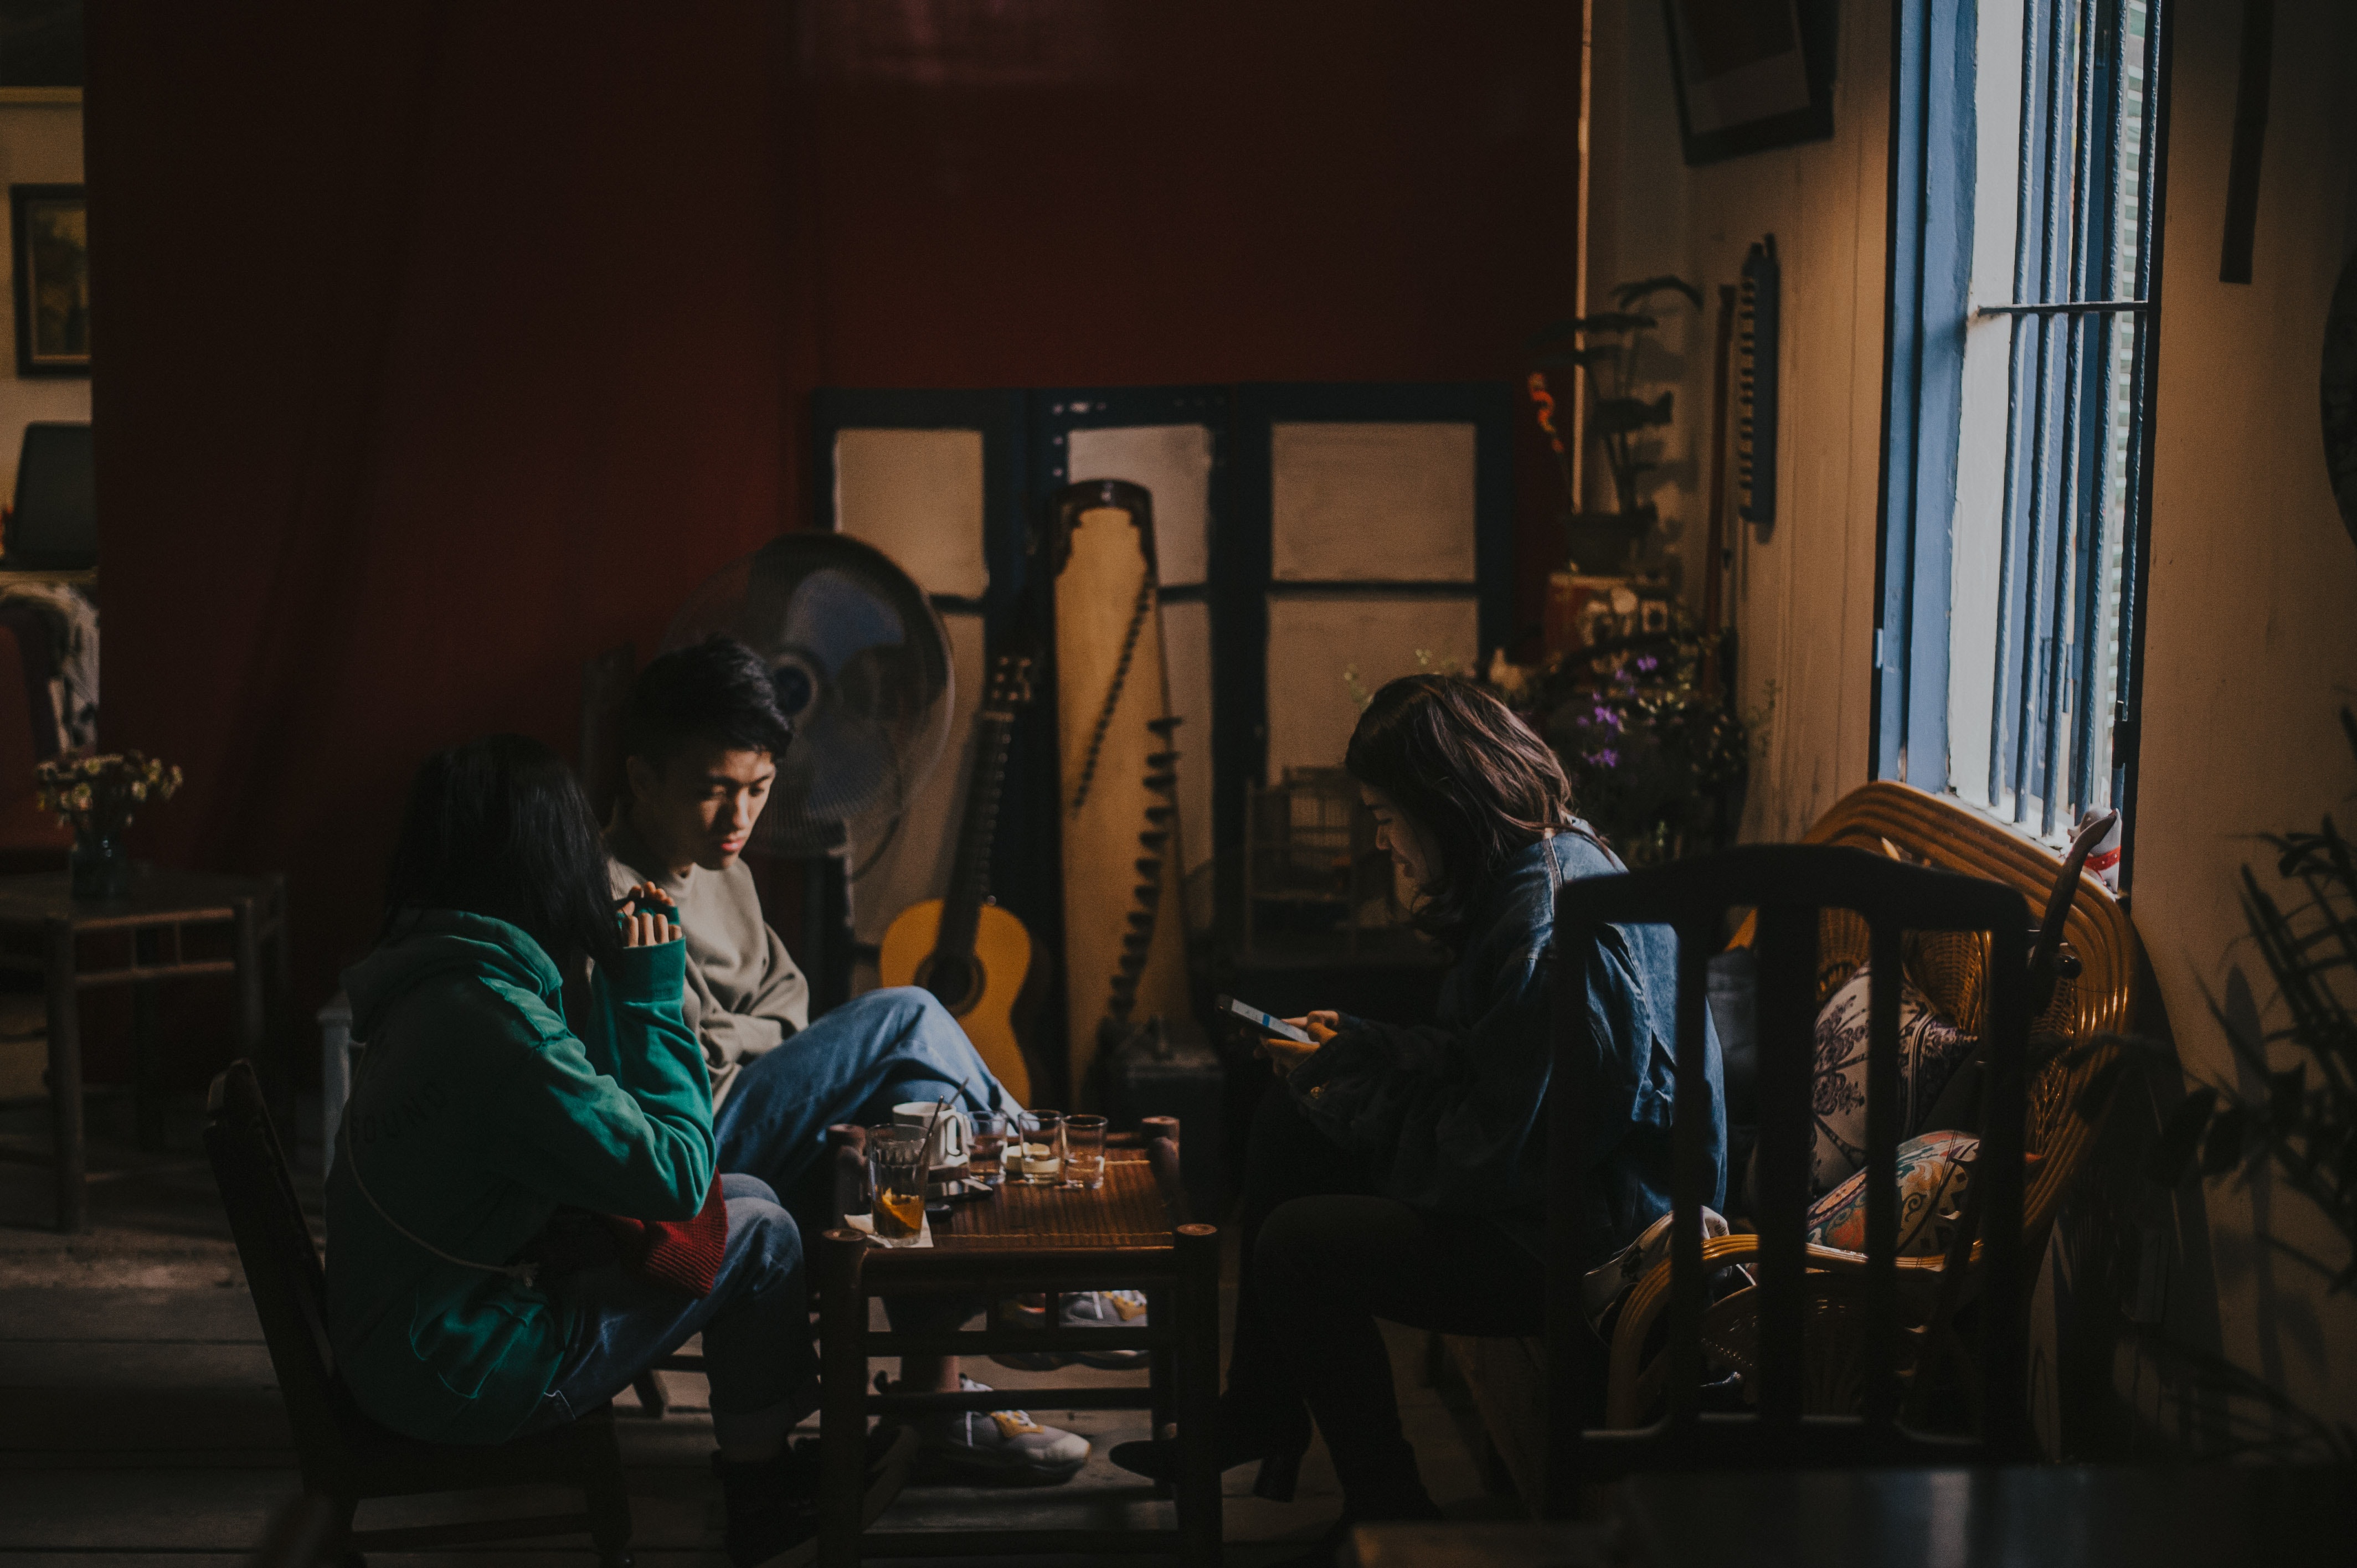
room, adaptation, conversation, sitting, darkness, house, art